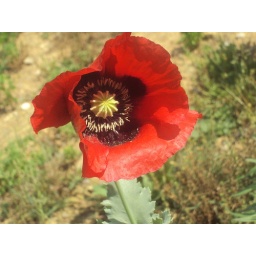
Another flower I found growing in my yard. It was the only red one.